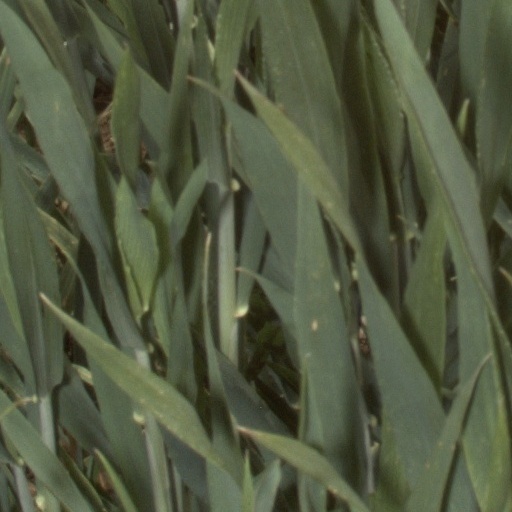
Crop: wheat